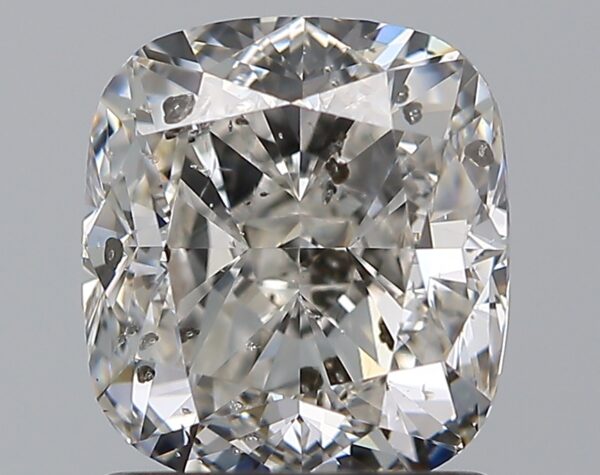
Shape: cushion
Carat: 1.5
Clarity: SI2
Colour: G
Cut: GD
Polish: EX
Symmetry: EX
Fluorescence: VSL
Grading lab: IGI
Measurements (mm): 6.65 x 6.03 x 4.25